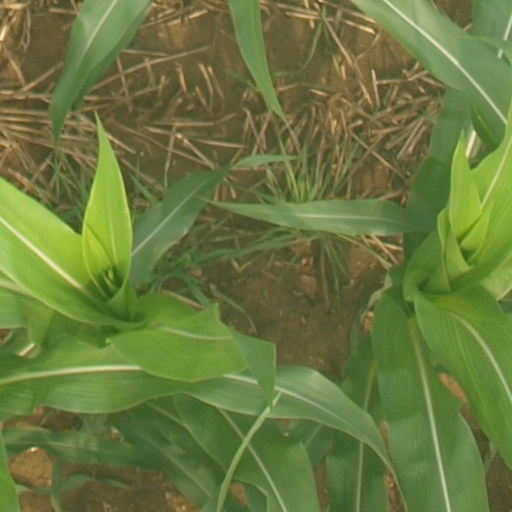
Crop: maize; corn